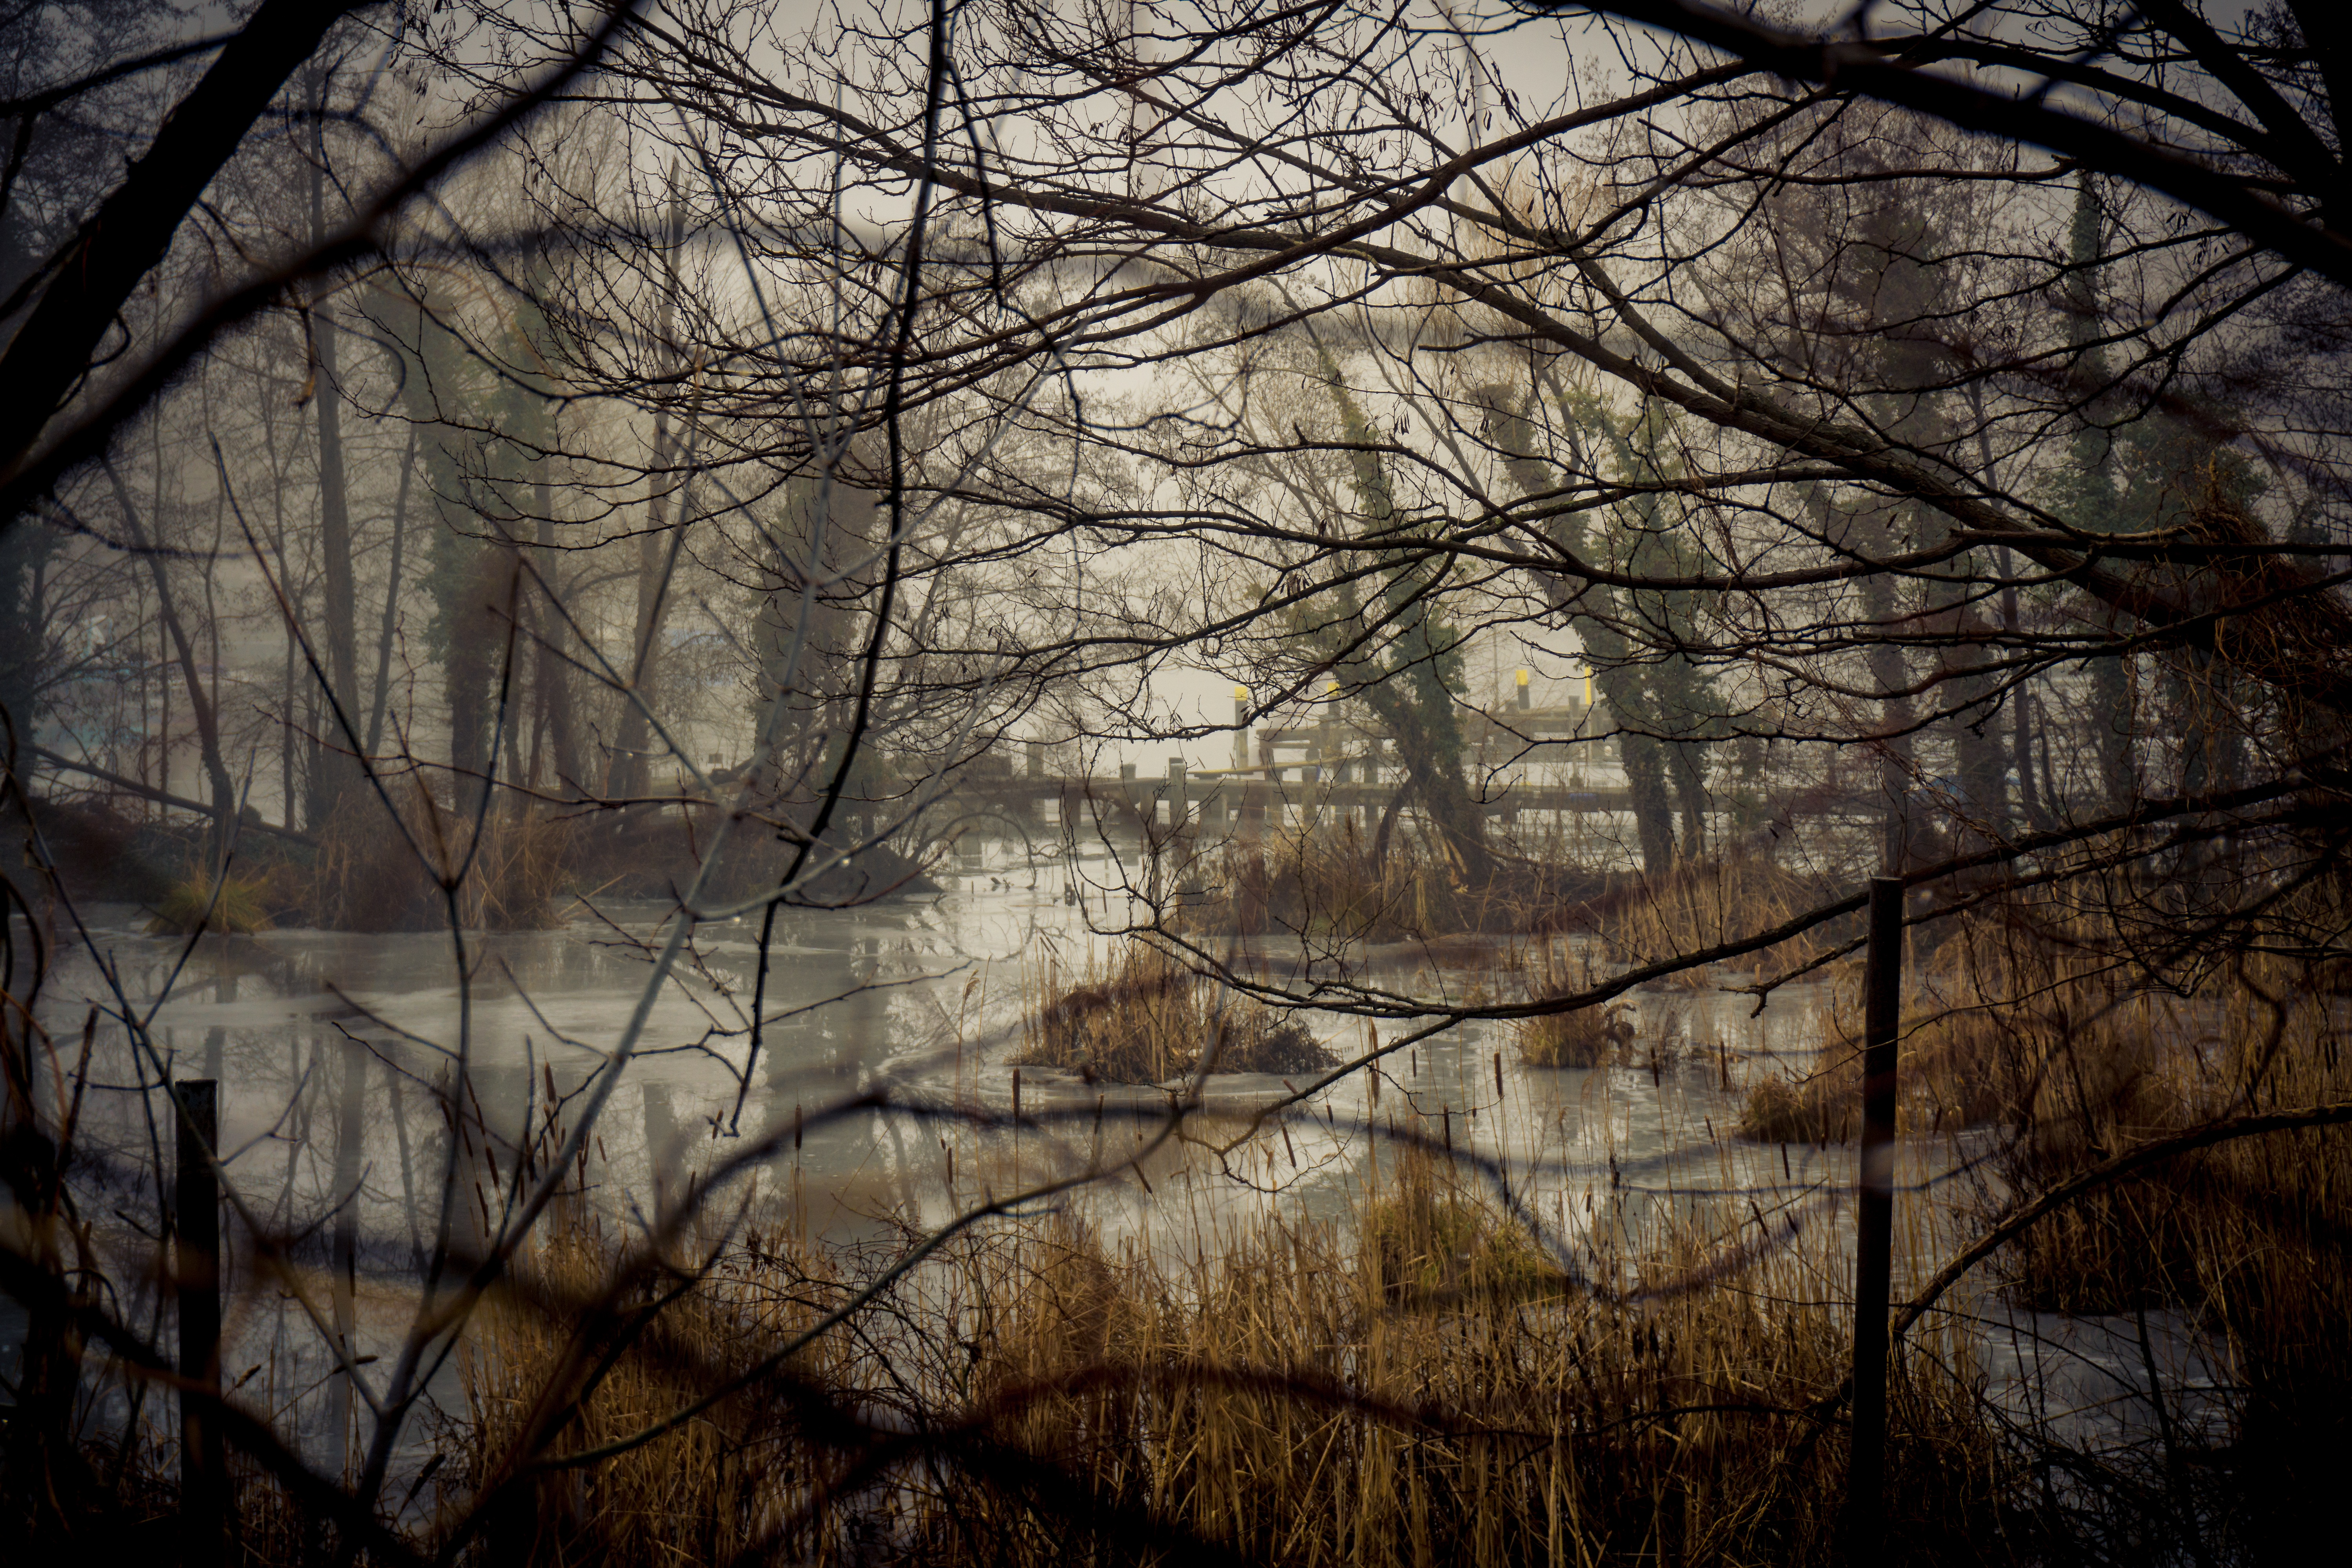
landscape, tree, nature, forest, swamp, branch, snow, winter, plant, sunlight, morning, leaf, flower, lake, environment, reflection, autumn, rest, flora, season, woodland, habitat, waters, of course, pools, biotope, atmospheric phenomenon, woody plant